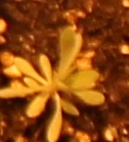
Label: Kochia